Bristol Train of Artillery Museum

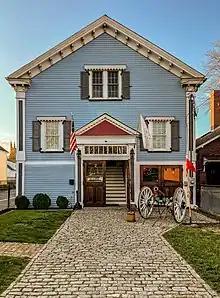
Bristol Train of Artillery Museum

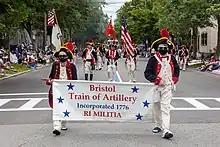
Bristol Train of Artillery at the 2021 Bristol Fourth of July Parade

Bristol Train of Artillery Museum is an armory museum in Bristol, Rhode Island, which is the meeting place of the Bristol Train of Artillery, a militia artillery unit of the Rhode Island Island State Militia and a member of the Rhode Island Independent Military Organizations. The Bristol Train of Artillery was chartered on February 12, 1776 and has been in uninterrupted existence since then. The current building, which houses the museum collection, dates to 1843. The Museum "collection includes photographs, scrapbooks, drawings, paintings of events. Some records from the American Civil War, but much has been lost. Some exhibits of guns, uniforms, flags, hats, helmets, swords and other militaria."